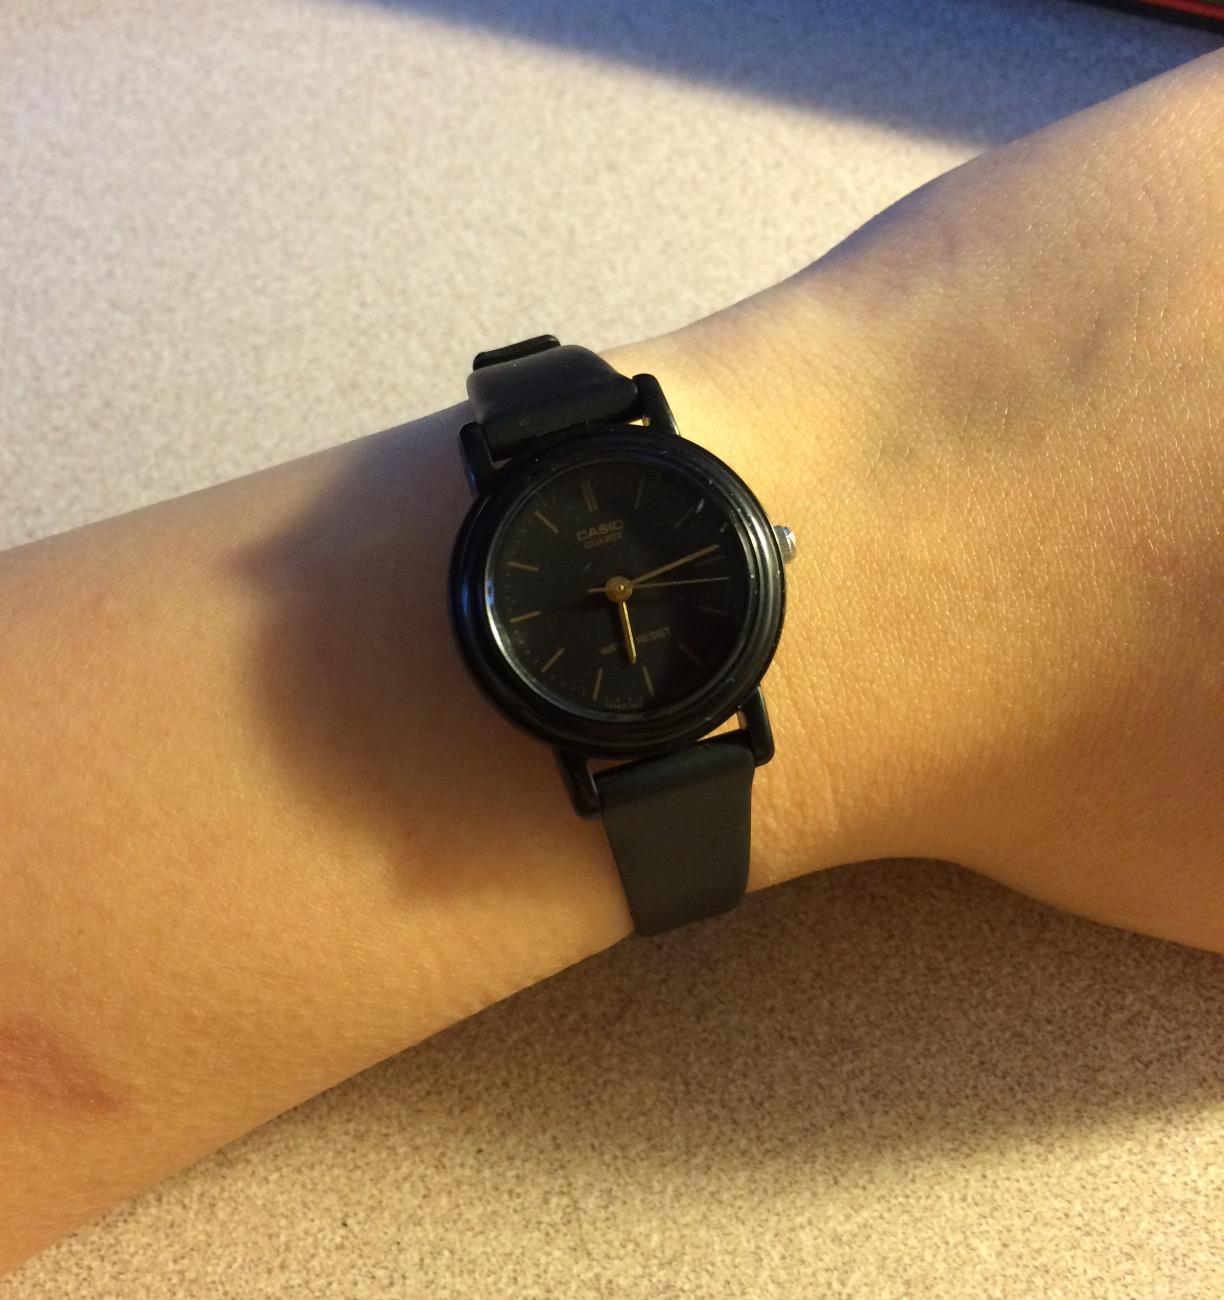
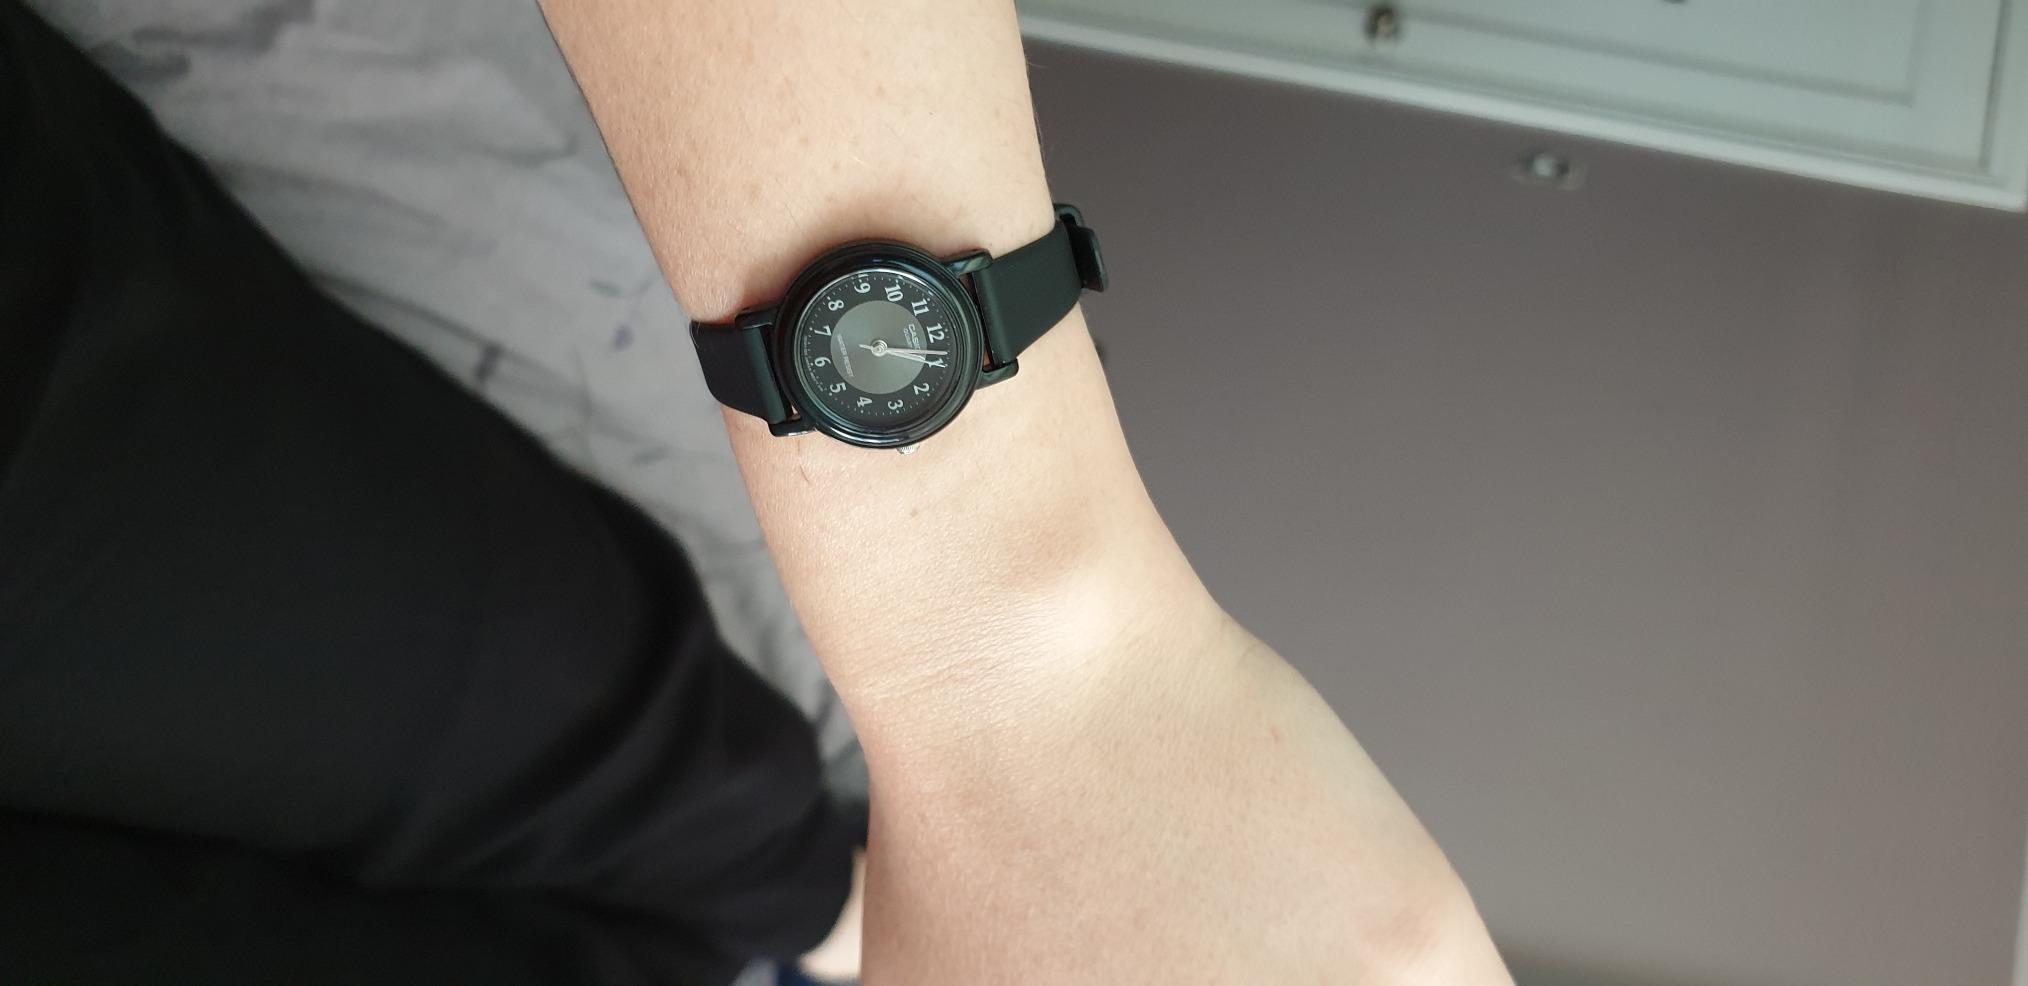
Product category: accessories_watch
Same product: no